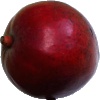
Label: Mango Red 1